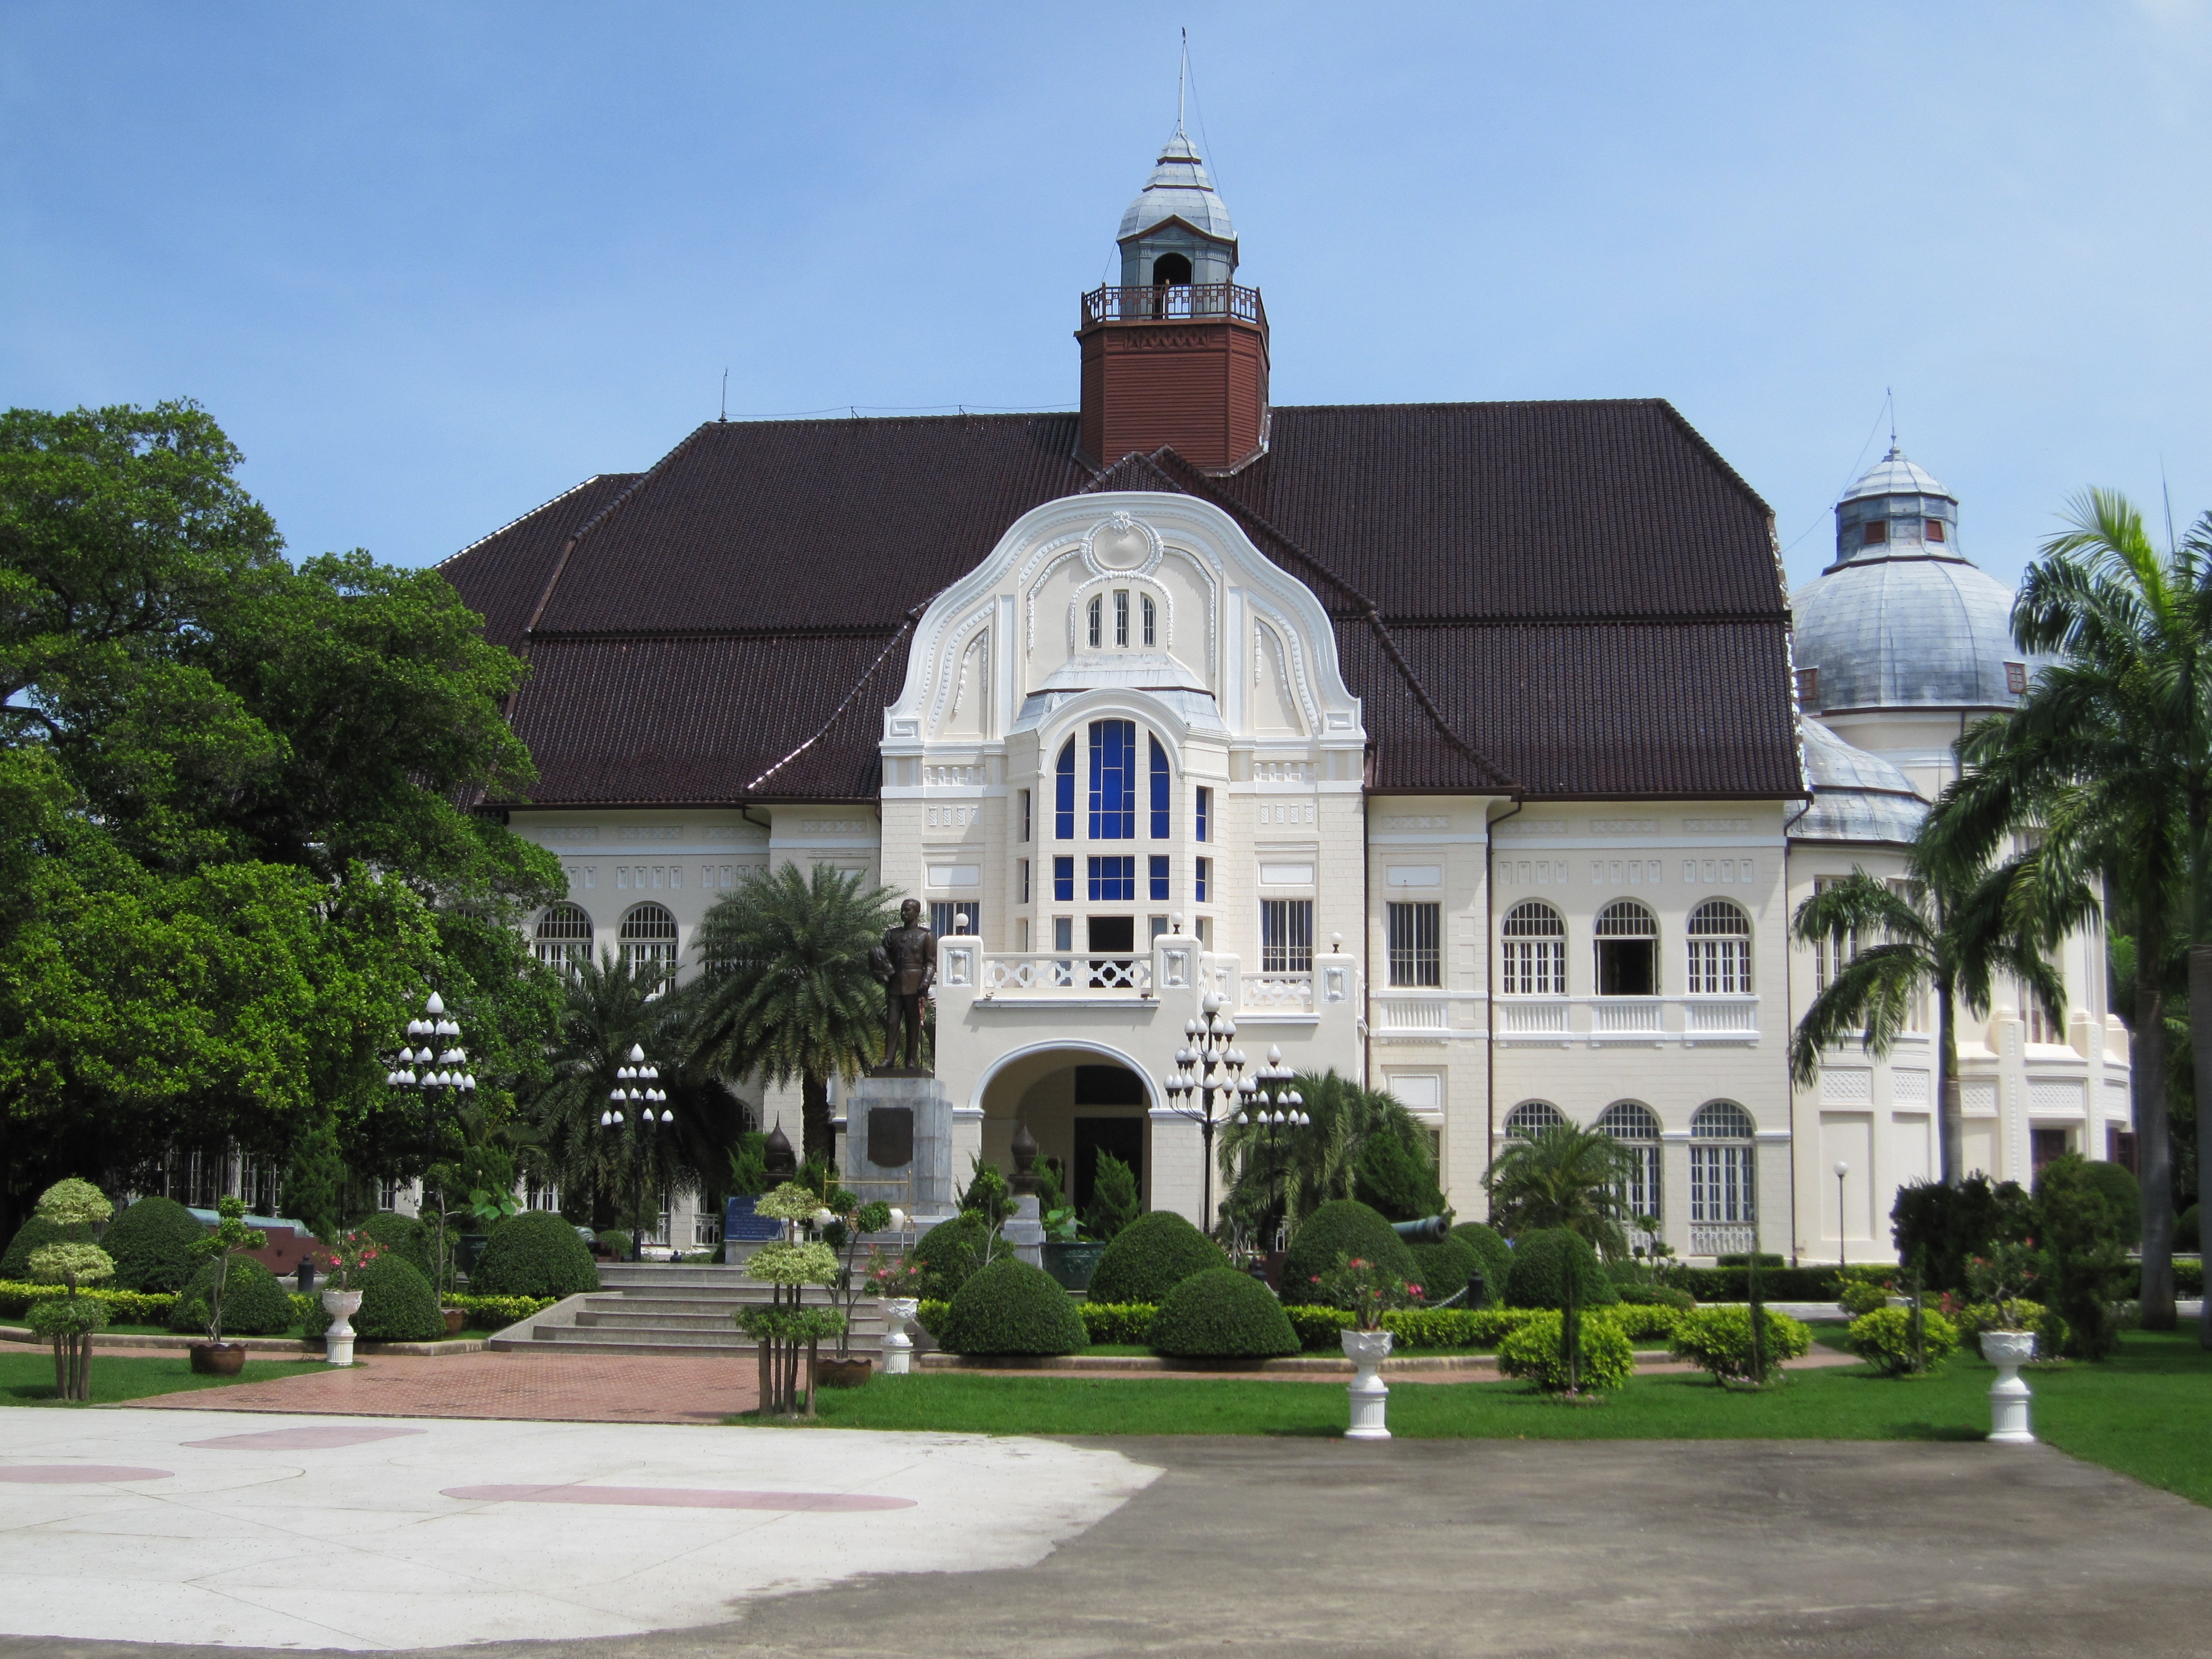
architecture, building, chateau, palace, travel, plaza, church, chapel, place of worship, thailand, grand, king, monastery, culture, history, town square, royal, estate, thai, spanish missions in california